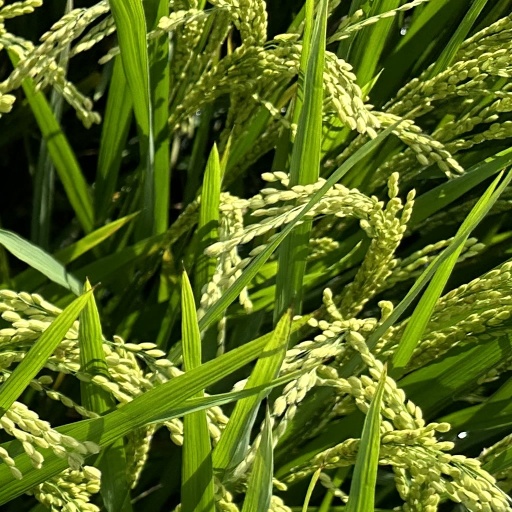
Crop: rice